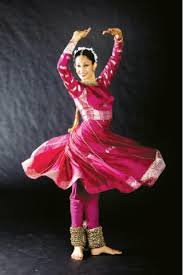
Dance form: kathak